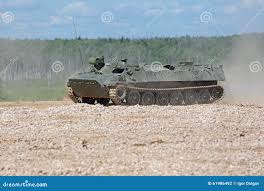
Label: MT_LB